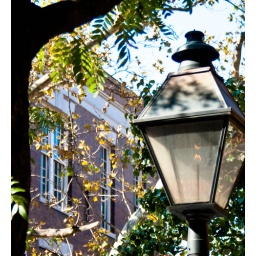
street lamp actually powered by GAS!!! Like in ye olde times :)